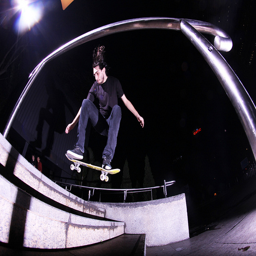
MAN FLYING UP SOME STAIRS ON HIS SKATE BOARD
A man performing in a show on his skateboard.
A guy jumping up in the air on a skateboard.
A guy in a black teeshirt is flying through the air on his skateboard.
The angle view of a skate boarder in mid air with his board.